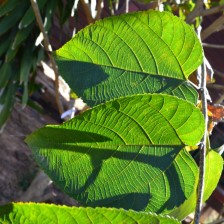
Variety: TaiwanStraberry